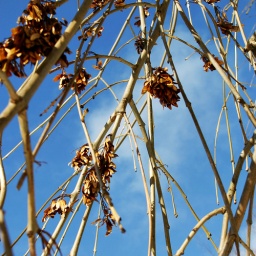
Branches against a blue sky